Borders of the oceans

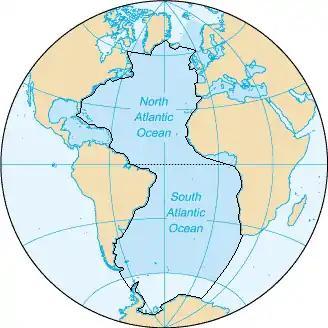
The Atlantic Ocean, according to the "CIA World Factbook" (blue area), and as defined by the IHO (black outline – excluding marginal waterbodies)

The Atlantic Ocean separates the Americas from Europe and Africa. It may be further subdivided by the Equator into northern and southern portions.